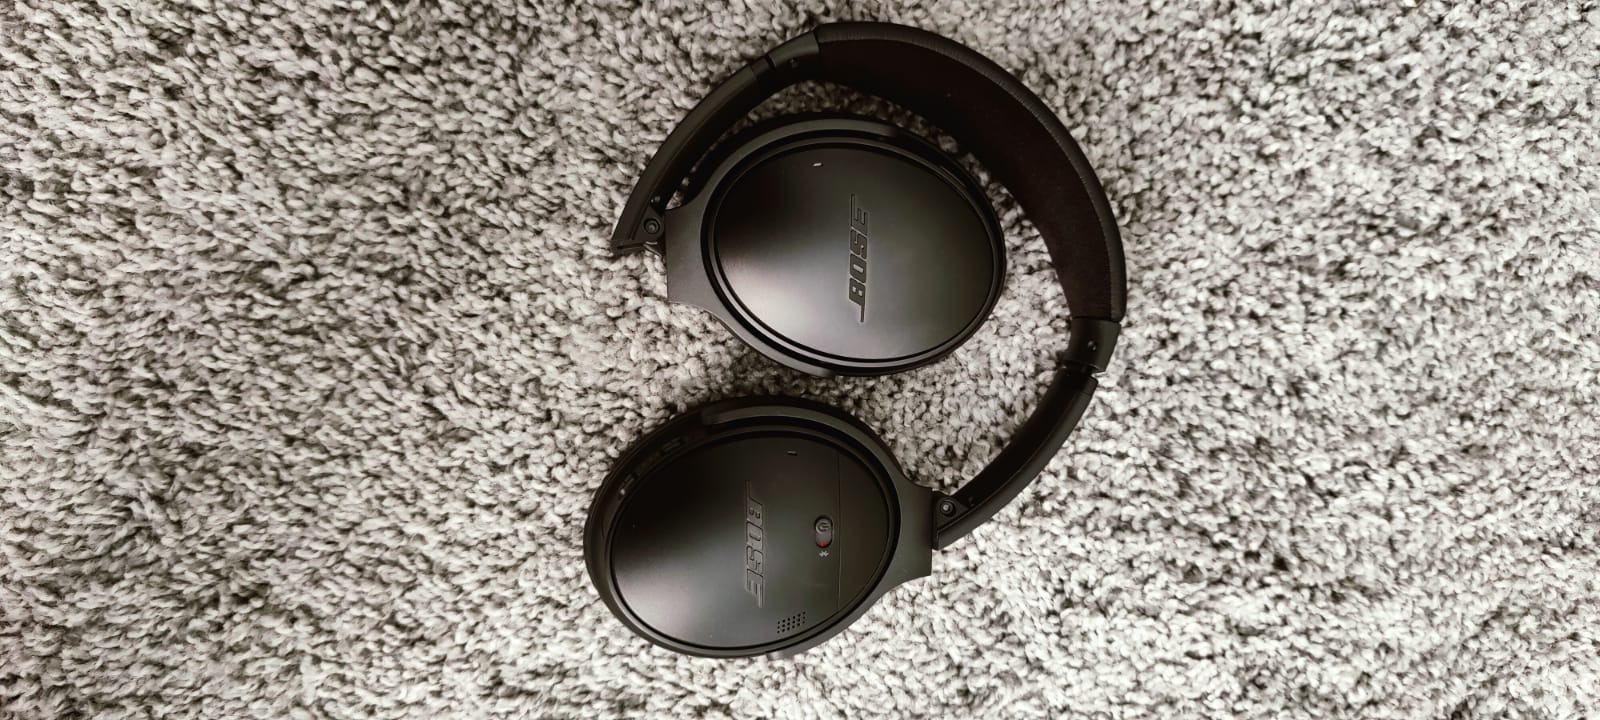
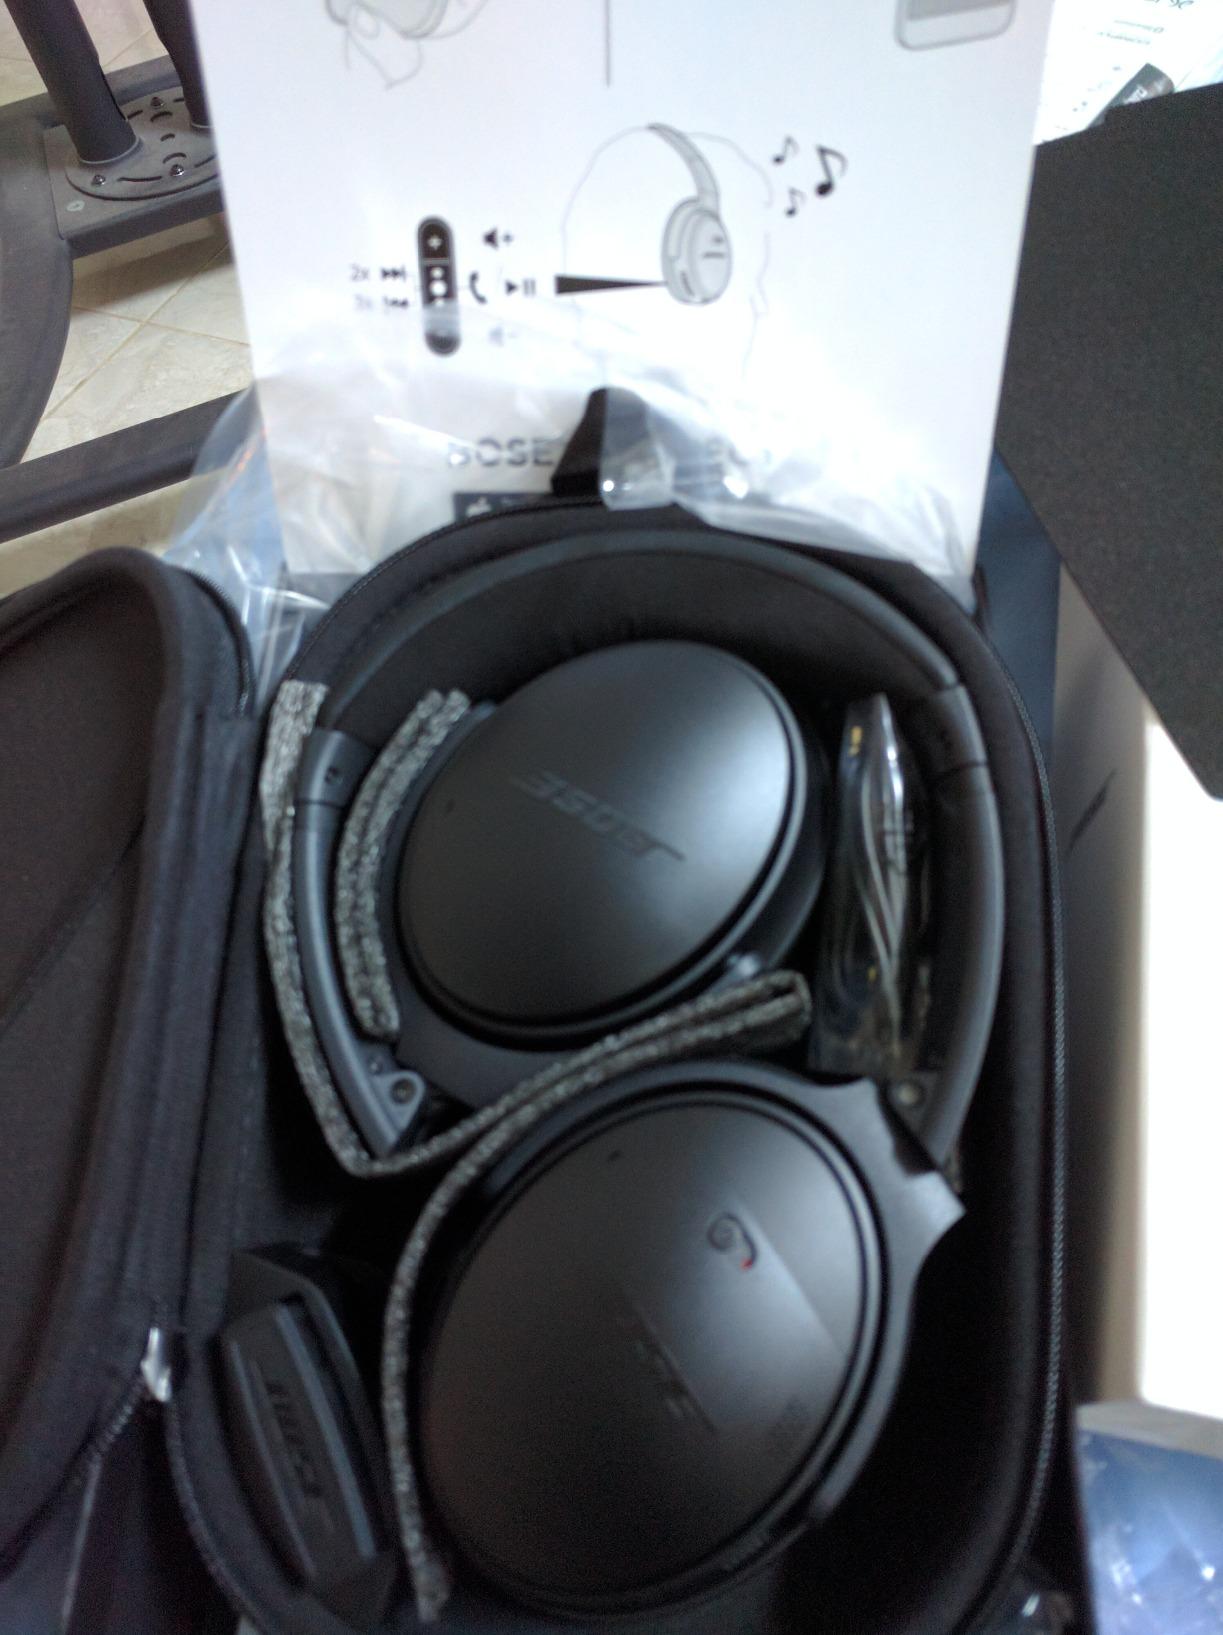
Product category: headphones
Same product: yes